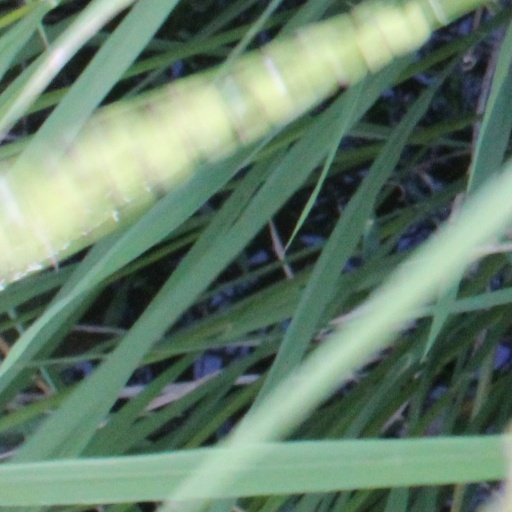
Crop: rice